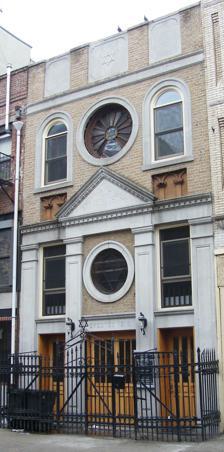
Building: Stanton Street Synagogue
Country: Unknown
Year built: 1913
Orthodox synagogue in Manhattan, New York Stanton Street Synagogue Yiddish : קאנגרעגיישאן בני יעקב אנשי ברזעזאן Stanton Street Shul in 2009 Religion Affiliation Orthodox Judaism Ecclesiastical or organizational status Synagogue Leadership Rabbi Aviad Bodner Status Active Location Location 180 Stanton Street , Lower East Side , Manhattan , New York City , New York 10002 Country United States Location in Lower Manhattan Geographic coordinates 40°43′13″N 73°59′02″W / 40.7202°N 73.9839°W / 40.7202; -73.9839 Architecture Architect(s) Louis A. Sheinart Type Synagogue Style Neoclassical Date established 1894 (as a congregation) Specifications Length 100 feet (30 m) Width 20 feet (6.1 m) Materials Stone and brick Stanton Street Synagogue U.S. National Register of Historic Places Built 1913 Restored 2006–2007 NRHP reference No. 02001116 Added to NRHP October 10, 2002 Stanton Street Synagogue , also known as Stanton Street Shul and Congregation Bnai Jacob Anshei Brzezan ( Yiddish : קאנגרעגיישאן בני יעקב אנשי ברזעזאן , lit. 'Congregation Sons of Jacob, People of Brzezan' ), is an Orthodox Jewish synagogue located at 180 Stanton Street on the Lower East Side of Manhattan , in New York City , New York , United States. The synagogue was constructed in 1913 by a landsmanshaft from the town of Brzeżany in southeast Galicia . The first Rabbi of the congregation, in their first building, was Rabbi Judah Leib Rose (1867-1946). He had arrived in New York in 1909 and encouraged the congregation to build the Shul on Stanton Street. One of the few surviving tenement -style synagogues, it was listed on the National Register of Historic Places in 2002. That same year, the synagogue's congregants went to court over an attempt by its rabbi and board members to sell the aging structure to an organization run by a Jesuit priest. The resultant settlement and media attention led to a resurgence in interest in the synagogue. In 2012 its membership stood at about 100 congregants, representing a wide, intergenerational mix. The Stanton Street Synagogue was founded as an Orthodox congregation. History Jewish immigrants from the Galician town of Brzeżany organized Congregation Bnai Jacob Anshei Brzezan as a mutual aid society in 1894. They built their synagogue on Stanton Street in 1913, with the encouragement of Rabbi Judah Leib Rose. He was to be the first Rabbi of their new building. . The tenement-style synagogue incorporated two existing structures dating to the 1840s, a three-story wood-frame front house and a brick back house, at a cost of $10,000. A decline in the Jewish population of the Lower East Side beginning in the 1930s and accelerating after World War II led to a decline in synagogue membership. In 1952 the synagogue merged with Bnai Joseph Dugel Macheneh Ephraim, founded by Polish-Jewish immigrants from Rymanów and Błażowa . In 1964 the congregation appointed Rabbi Joseph Singer, the Pilzner Rav, as its spiritual leader. Singer, a native of Pilzno , Poland, who had fled the Nazis in 1939 and settled on the Lower East Side, served in this capacity until 2002, mostly without pay. Singer, who was also an employee of the United Jewish Council of the East Side, was known as a dedicated advocate for the poor elderly of the neighborhood. Aborted sale Under Singer's leadership, the synagogue served as a prayer and meeting place for immigrants and working poor of the Lower East Side, most of them elderly, such as "former sanitation workers, bakers, rag vendors in their seventies and eighties". By 2000, most of the membership had died or moved away, and it was often difficult to gather a minyan (ten-man quorum) for prayer services. Rabbi Singer would arrange for food to entice potential congregants. While this led to a decent group at the post prayer kiddush , it did not attract more service attendees. In June 2000, Singer met with the synagogue's board, which congregants alleged largely comprised Singer's own family members. They arranged to sell the run-down building to the National Theatre Workshop of the Handicapped , founded and run by a Jesuit priest, for $1.2 million, a reflection of the rising cost of housing in the neighborhood. Singer did not tell his congregation about the sale until March 2001, when he urged them to merge with a nearby congregation. He was met with fierce resistance. In the ensuing conflict, Singer's family members removed the Torah scrolls from the synagogue. The congregants took the matter to a beis din (rabbinical court), which ruled that the sale could go through and part of the proceeds be used to pay Singer's pension. The congregants then took the case to the New York State Supreme Court . On October 29, 2002, the parties settled with an agreement under which Singer would not try to sell the building and the congregants would not demand a financial accounting of the synagogue's revenues. Singer's family was also ordered to return the Torah scrolls . A supporter of the synagogue provided a three-year annuity to serve as Singer's pension. Synagogue rebirth This episode fueled new interest in the aging synagogue and an influx of younger members to its ranks. New synagogue officers were appointed and grants were sought for repairs. By 2004 membership had topped 100, comprising "an intergenerational mix of Yiddish-speaking Holocaust survivors, middle-aged empty-nesters and twenty- and thirty-something couples and families". In 2012 the majority of members were under the age of 35. In 2002 the synagogue named Rabbi Akiva Herzfeld as part-time rabbi. He was succeeded in 2006 by Rabbi Yossi Pollak, a student of Open Orthodoxy advocate Rabbi Avi Weiss . In mid-2008, Rabbi Josh Yuter succeeded Pollak. In addition to his rabbinic ordination from the Rabbi Isaac Elchonon Theological Seminary at Yeshiva University , Yuter has a B.A. in computer science and an M.A. in Talmudic studies from Yeshiva University, and an M.A. in social sciences from the University of Chicago . He previously worked as an applications developer for JPMorgan Chase and Information Builders . Yuter has applied his computer programming background to his rabbinic duties, posting his synagogue on Foursquare , a social networking site, in 2011 and maintaining a Twitter feed and personal blog called Yutopia. In March 2014 Yuter announced that he would be stepping down as rabbi and moving to Israel. In November 2014, Rabbi Aviad Bodner succeeded Yuter. Bodner, who received his rabbinic ordination from the Chief Rabbinate of Israel , graduated from Bar-Ilan University and worked as a corporate lawyer in Tel Aviv before joining Stanton. Under Bodner's leadership, synagogue membership increased from about 30 member units to over 100. Design Stanton Street Synagogue is one of the last surviving examples of tenement-style synagogue architecture on the Lower East Side. The three-story building, constructed of stone and brick, is situated on a standard 20 feet (6.1 m) by 100 feet (30 m) tenement lot. Its neoclassical façade has a tripartite design with a central entrance. Four cast-stone pilasters , each two stories high, support an entablature and a pediment upon which the Yiddish name of the synagogue and its date of construction are engraved. The Star of David appears in four places: in an oculus over the main entrance; in a large, circular, stained-glass window over the pediment; engraved onto a stone tablet on the parapet ; and atop the stylized wrought-iron gate in front of the building. While the original Star of David design is still visible in the circular windows, most of the original colored glass has broken or fallen out. Behind the front entrance are stairs leading down to the main sanctuary and Kiddush hall. A wooden bimah (reader's platform) stands in the center of the sanctuary; the wooden Ark is placed to the north. The sanctuary has a tin ceiling and two skylight domes. The women's gallery , situated on two sides of the sanctuary, is no longer in use. Instead of pews, congregants sit in wood and cast-iron school desk-chairs produced in the early 1900s. Wall paintings around the main sanctuary depict the Zodiac signs for the twelve Hebrew months . Zodiac motifs were once common in synagogues on the Lower East Side, but with the demolition of most of these historic buildings, they are only seen at the Stanton Street Synagogue and the Bialystoker Synagogue . The zodiac paintings are framed by marble pillars, which are in fact trompe-l'œil art. The wall around the Ark is decorated with folk art paintings of the Tower of David and Rachel's Tomb . The roof and fire escape were renovated by Li/Saltzman Architects in 2006–2007, and the main sanctuary was renovated by architect Ilan Ohayon in 2007. In 2018, with donations from community members and the synagogue fund, lay leadership, spearheaded by Jeff Katz, made urgent repairs and additional renovations to the roof, back wall, main sanctuary, and women's balcony. Community members and local artists Dory Bergman and David Wander restored several of the wall paintings in the main sanctuary with community member and volunteer Billy Bergman. While the synagogue is now considered viable, its aging structure is in continuous need of repair. Activities In keeping with its open door approach, welcoming lively Jewish culture of all kinds, the synagogue schedules frequent musical performances and events. These include "traditional Jewish music...Jewish rock 'n' roll, klezmer and avant-garde jazz" performances. The synagogue has also hosted art exhibitions. For Shavuot 2004, it commissioned artist David Friedman to produce "Borsch and Coffee: Floral Abstractions", an exhibition of 16 paintings in the downstairs Kiddush hall. Friedman incorporated "pigment, acrylic, ink, spray paint, marker, gold powder and, yes, borsch juice and coffee grounds" into his art, the latter as a tribute to one of the nonagenarian congregants who sets up the coffee and Kiddush on Shabbat mornings. Since 2004, the synagogue has held an annual event, either a Kiddush or sidewalk chalking gathering, memorializing the victims of the Triangle Shirtwaist Factory fire of March 25, 1911. Artists and synagogue board members inscribe the victims' names in chalk in front of the victims' former homes. In 2015, the Stanton Street Shul launched its monthly Stanton Kids tefila, which includes guided prayers for kids, singing, kid-friendly foods, and a special dvar torah by the rabbi. In popular culture In the 1970s, The Village Voice reporter Paul Cowan came across the synagogue and included it in his book, The Tribes of America . Cowan went on to write a best-selling book about the synagogue and its rabbi, Rabbi Joseph Singer, titled An Orphan in History: One man's triumphant search for his Jewish roots . On May 6, 2015, Jewish musical artists Shlock Rock and The Maccabeats released a music video remake of Minyan Man , shot in large part at the Stanton Street Synagogue. The Stanton Street Synagogue was also featured in a scene of the 1979 movie Last Embrace , starring Roy Scheider and Janet Margolin , and the CBS TV movie Kojak : The Belarus File (1985). References